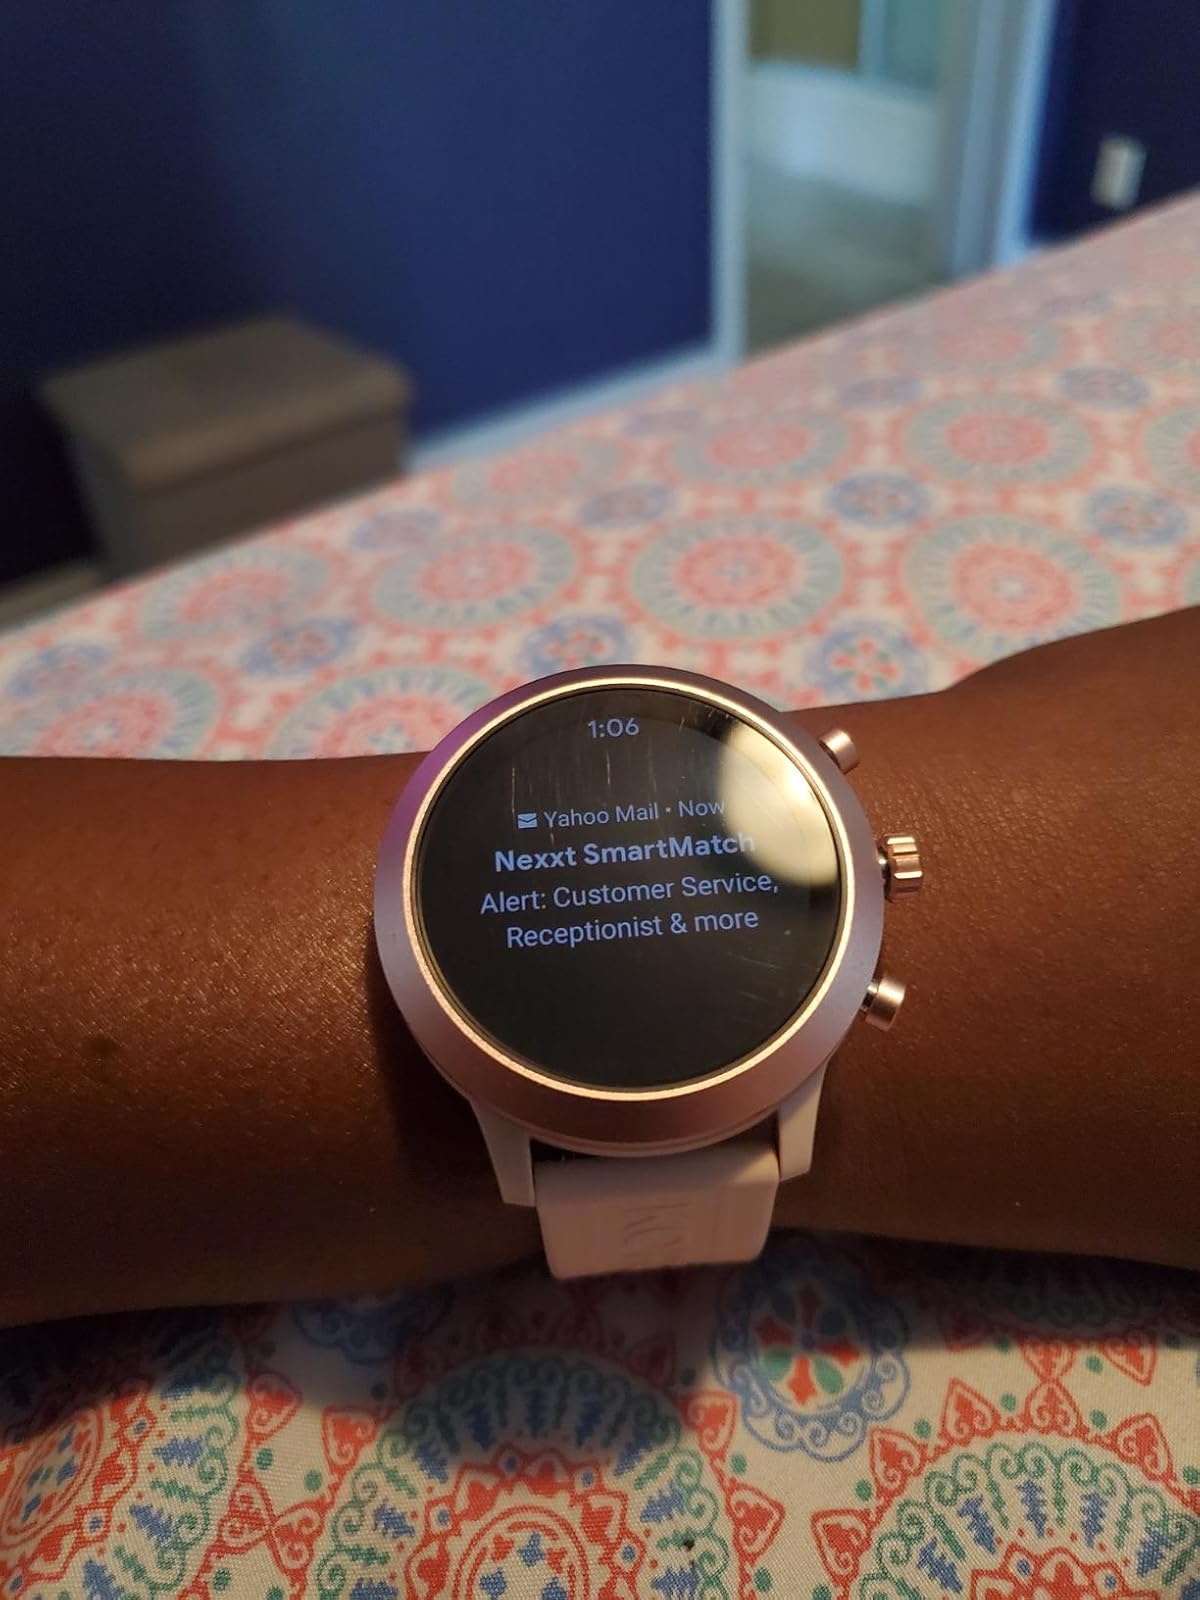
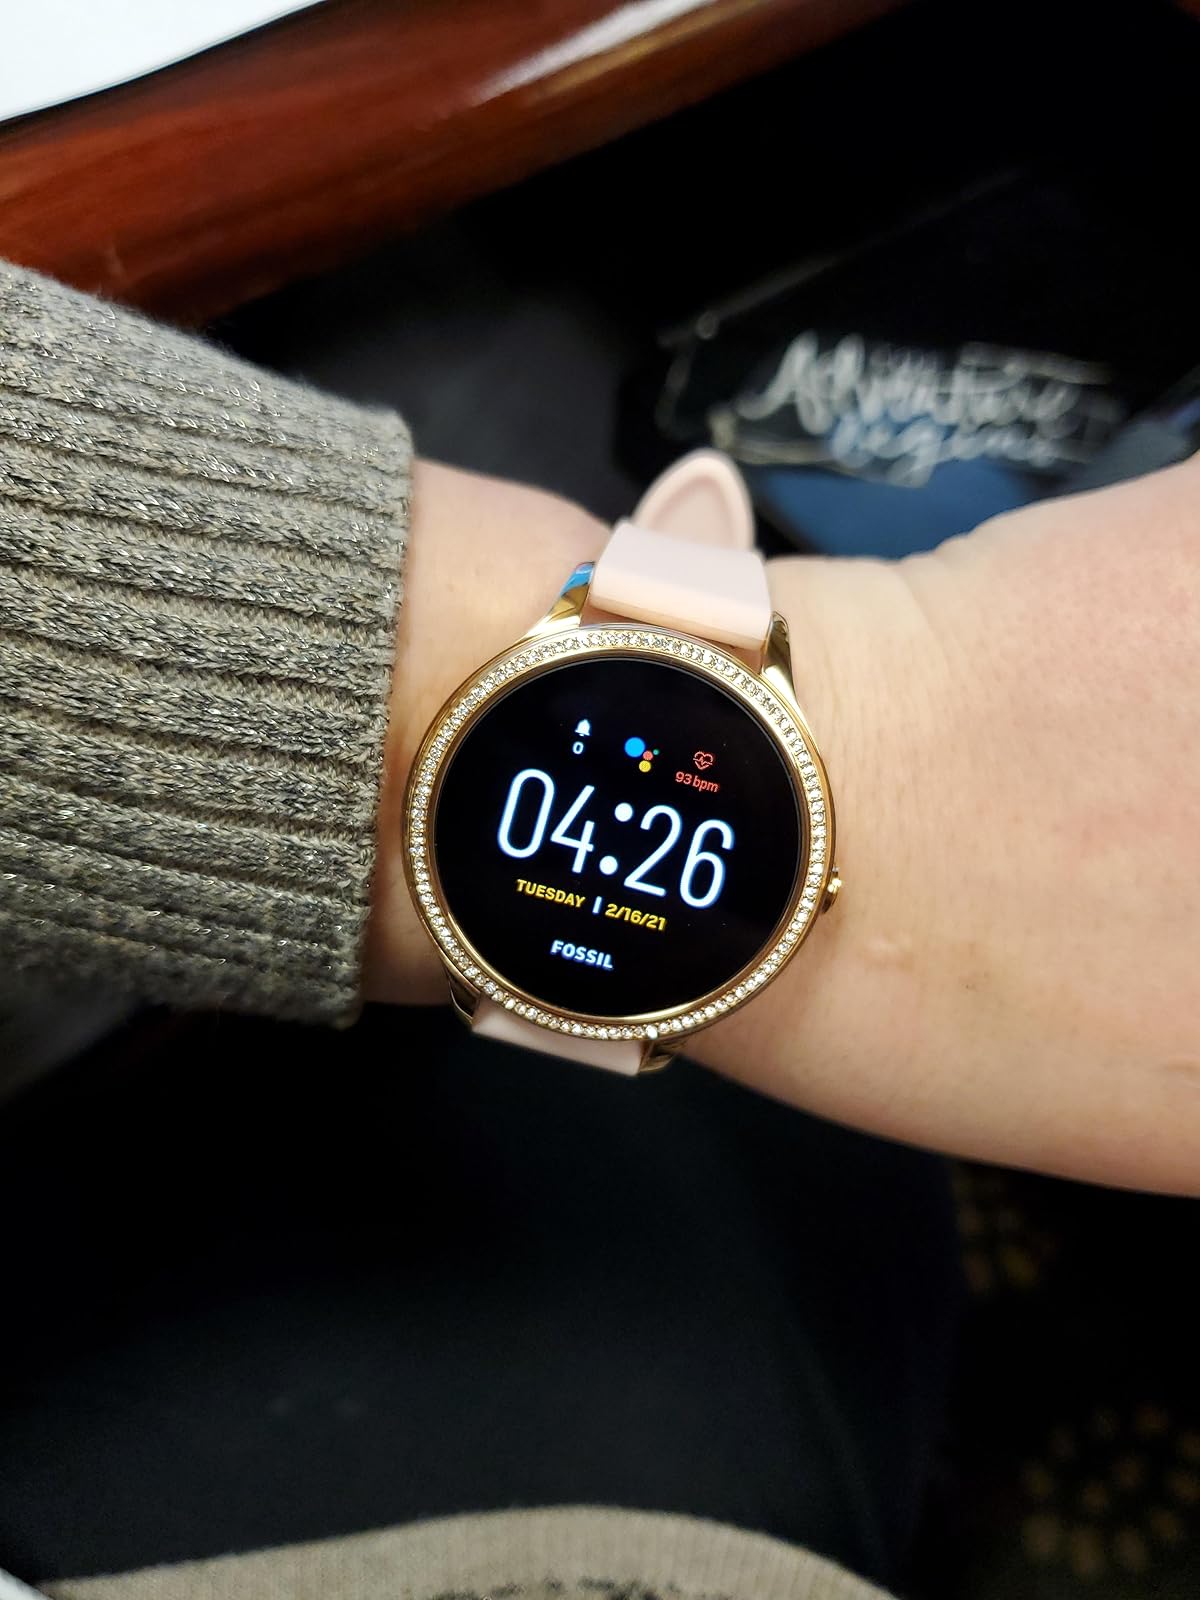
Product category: smartwatch
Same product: no